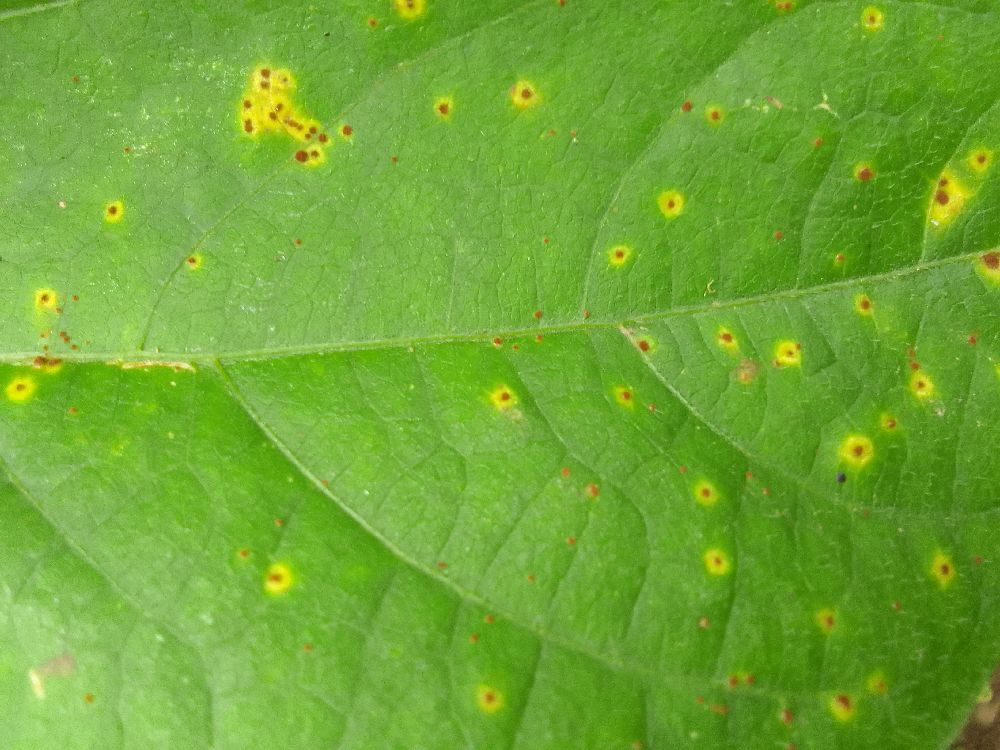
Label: rust